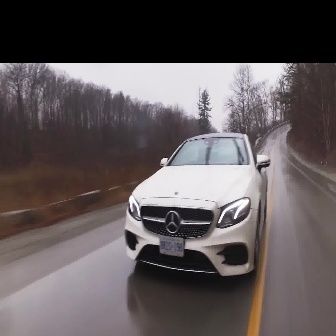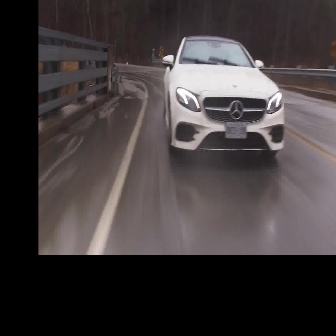
  Please identify the target specified by the bounding box [122,131,269,278] in the first image and locate it in the second image. Return the coordinates in [x_min,y_min,x_max,y_max] format.
Answer: [161,34,285,158]